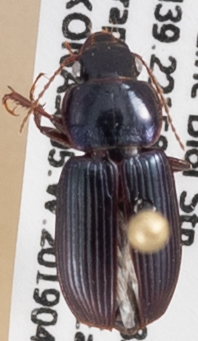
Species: Harpalus amputatus amputatus
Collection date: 2019-04-10
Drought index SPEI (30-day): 0.24
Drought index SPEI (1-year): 0.47
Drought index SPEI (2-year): -0.39